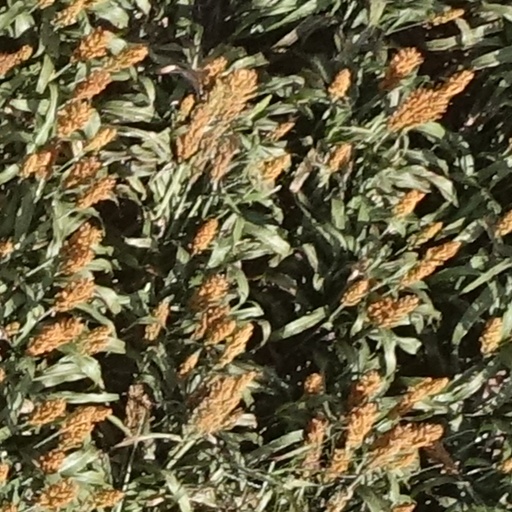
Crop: sorghum